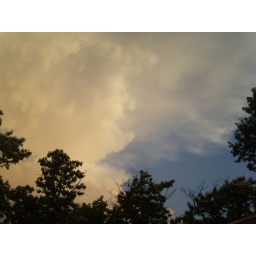
view of sky from house in town